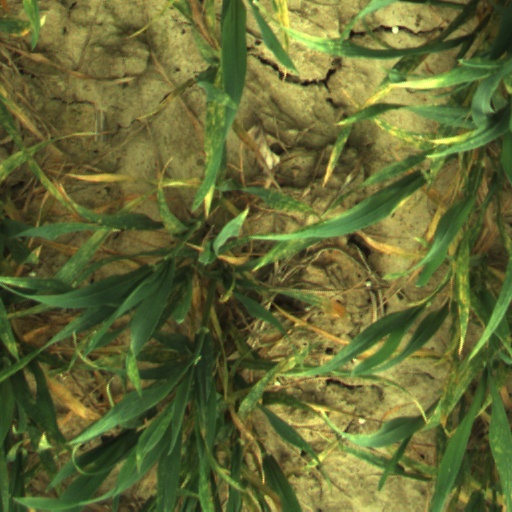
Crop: wheat